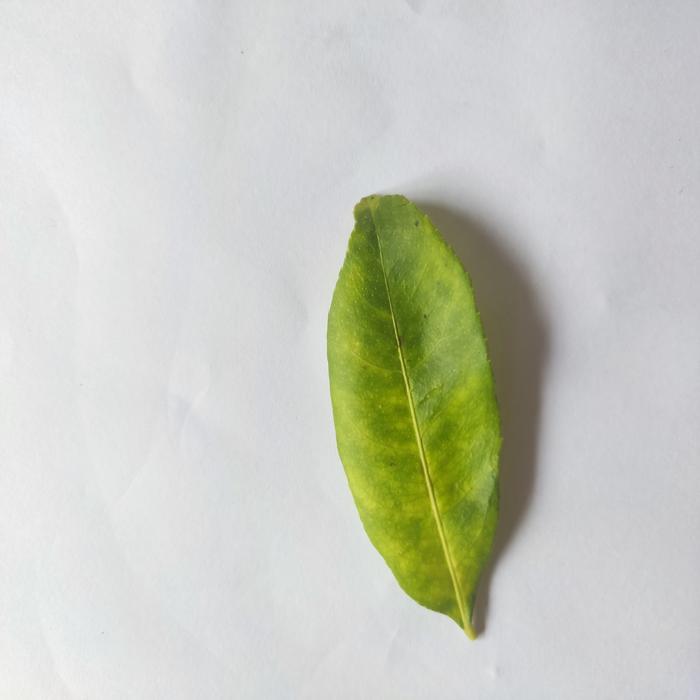
Crop: Lemon
Leaf condition: Citrus